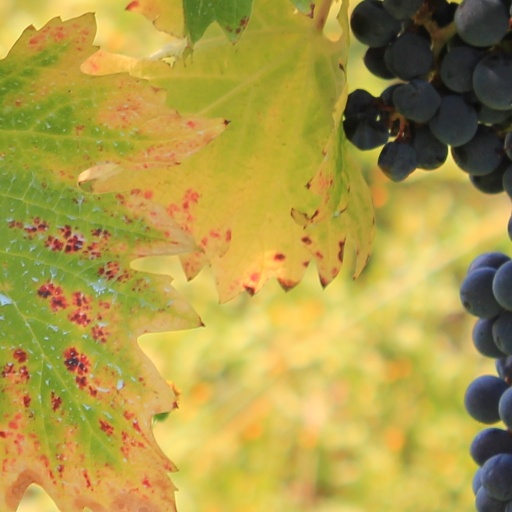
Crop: grape